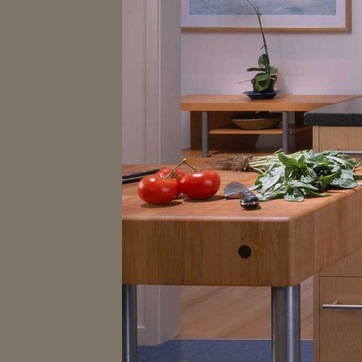
Material: food